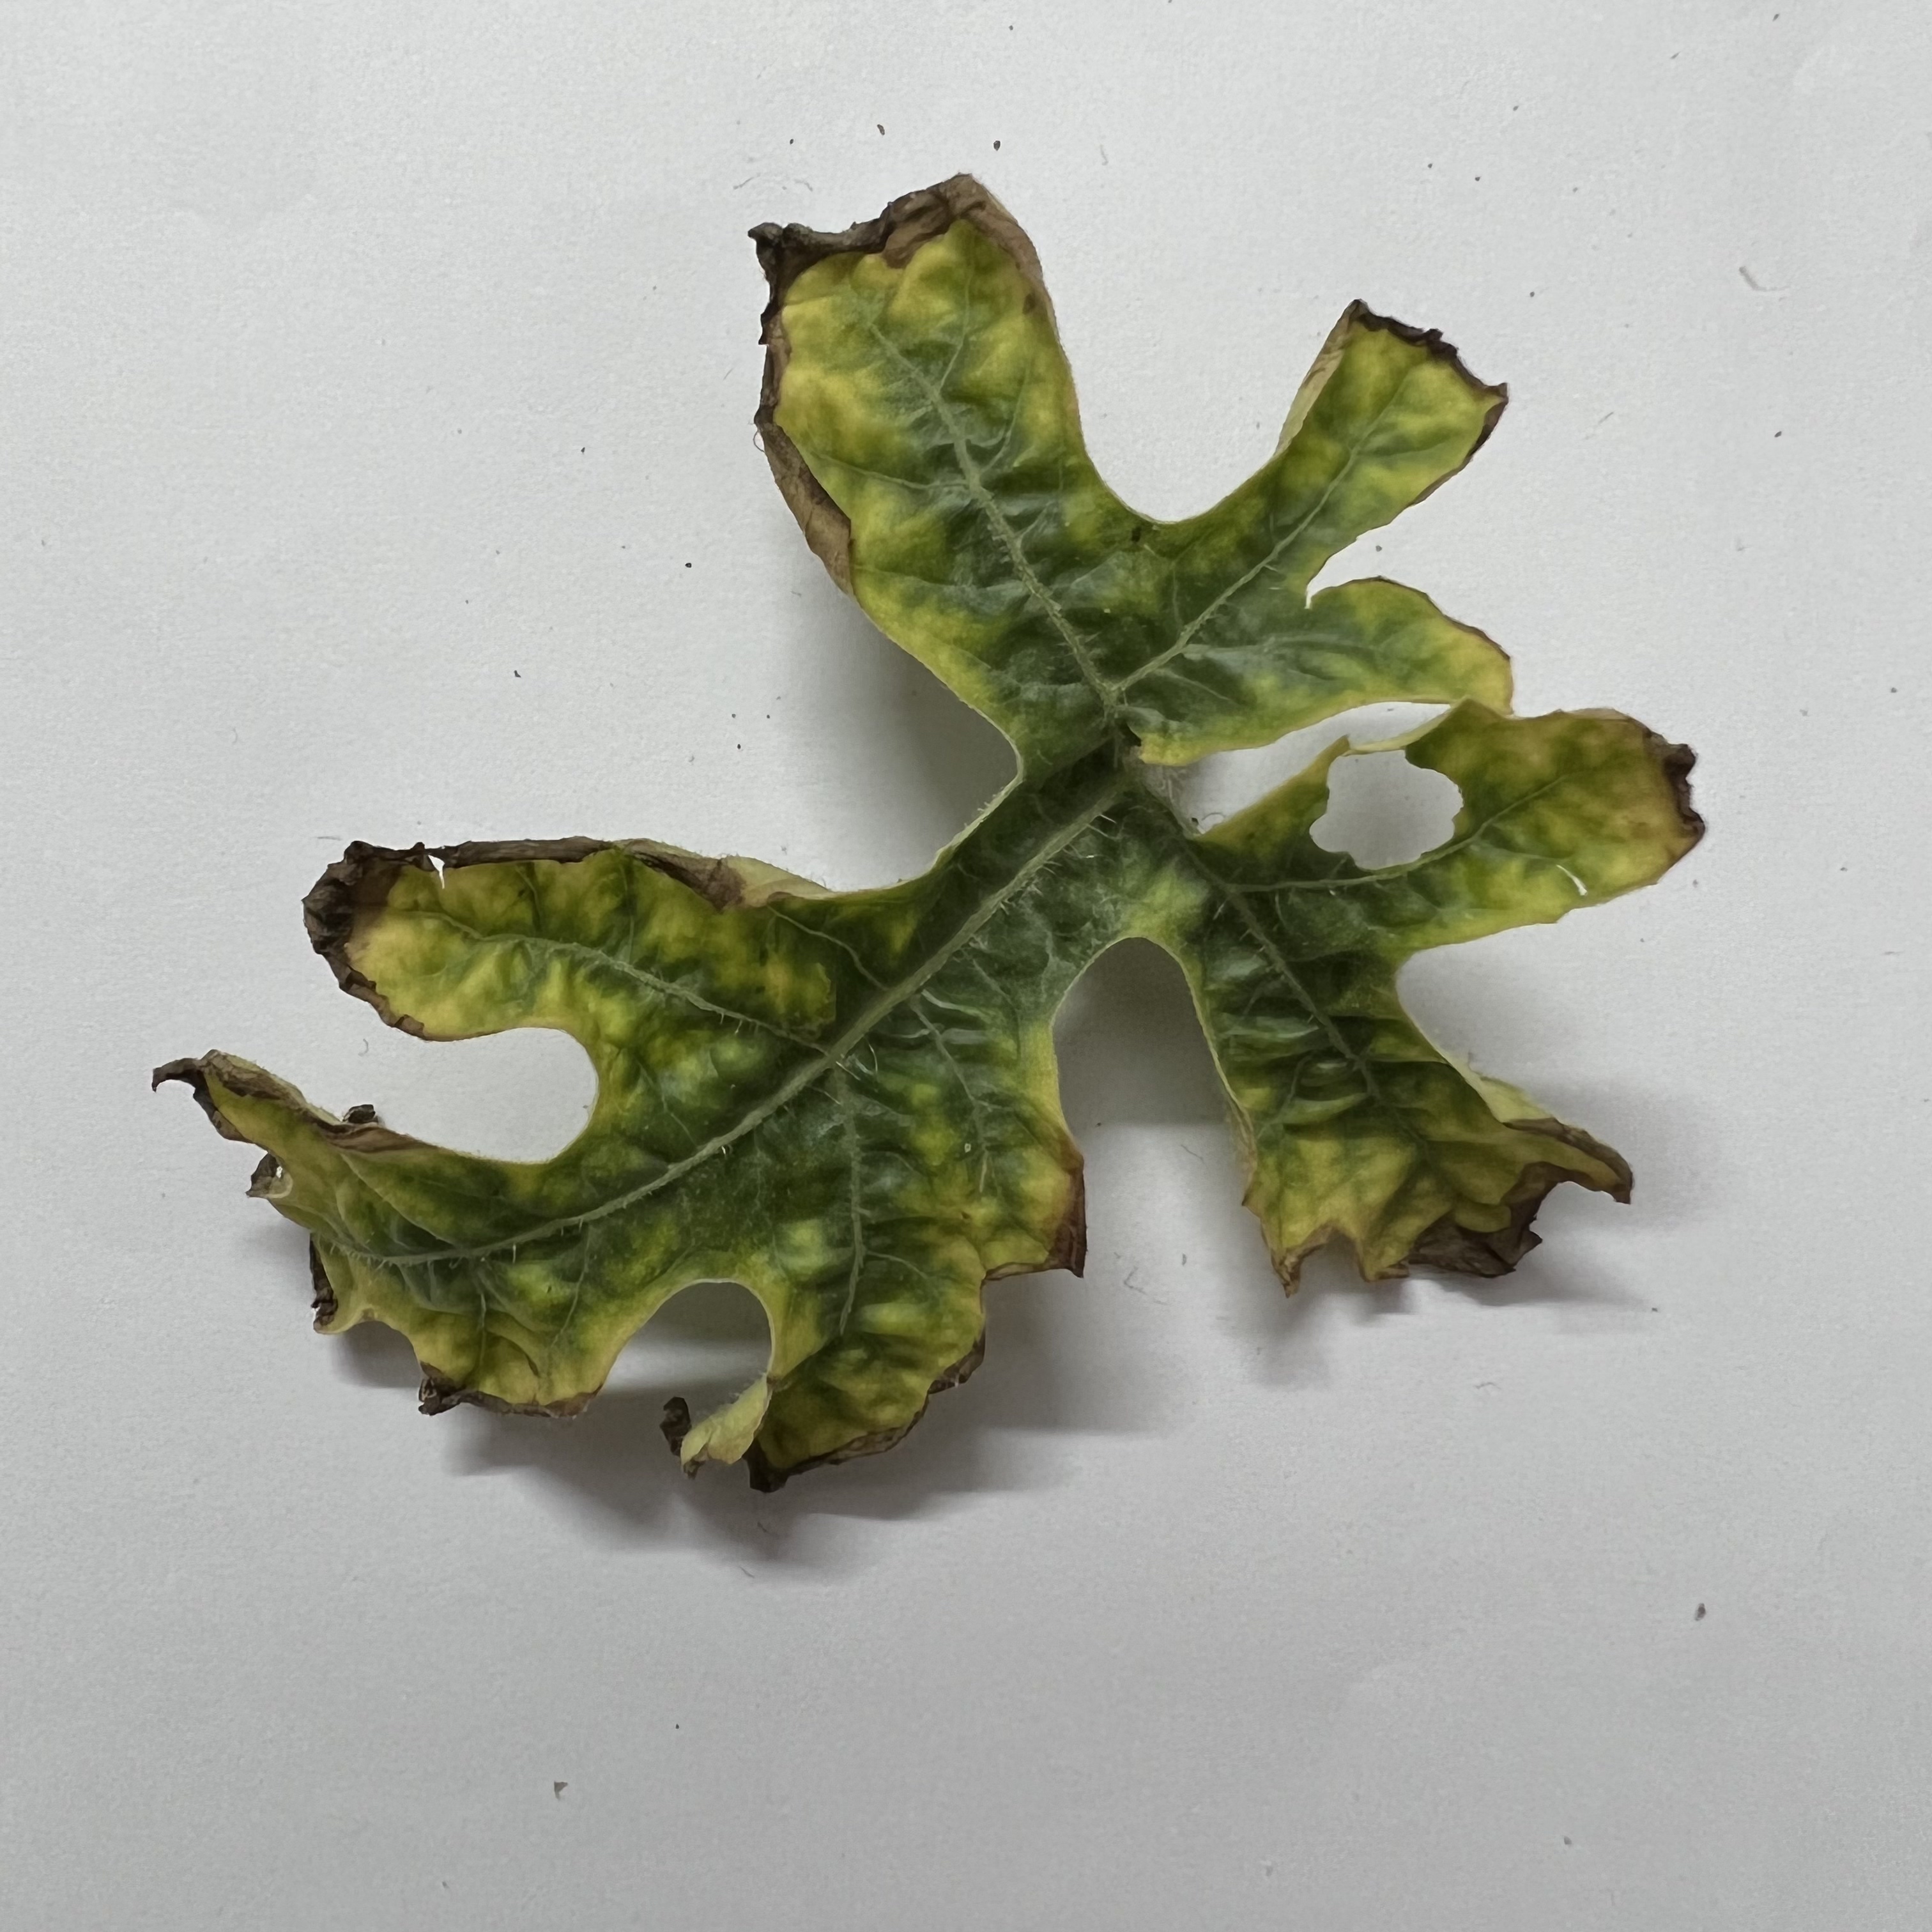
Label: Downy_Mildew